USS South Dakota (BB-57)

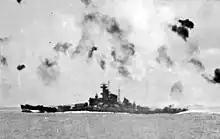
"South Dakota" at the Battle of Santa Cruz

The keel for "South Dakota" was laid down on 5 July 1939, at the New York Shipbuilding Corporation in Camden, New Jersey. She was launched on 7 June 1941 and was commissioned into the fleet on 20 March 1942. She was then towed across the river to the Philadelphia Navy Yard and began fitting out; Captain Thomas Leigh Gatch was her first commanding officer. This work was completed by 14 May, and over the next two days she did machinery tests in the Delaware River, followed by more fitting out work that lasted until 3 June. Two days later, she began her shakedown cruise, escorted by four destroyers owing to the threat of German U-boats operating off the east coast of the United States. Over the following two days, she tested her engines at various speeds and test fired her guns to check for structural problems. Training in the area continued until 17 July and the next day, she departed for Hampton Roads, Virginia with four destroyers as escort. From there, she cruised back north to meet the battleship off the coast of Maine before anchoring at Casco Bay on 21 July. There, she engaged in further firing practice before steaming to Philadelphia and being declared ready for active duty on 26 July.